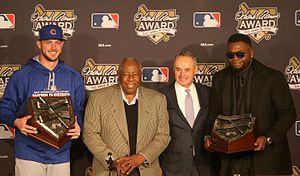
Le prix Hank Aaron est un prix qui récompense le meilleur joueur attaquant de chaque ligue de la Ligue majeure de baseball. En 1999 les vainqueurs étaient choisis par le nombre de coups sûrs, points produits et coups de circuit. Entre 2000 et 2002 les vainqueurs étaient choisis par les journalistes professionnels. Depuis 2003 les fans de la LMB vote sur le site officiel de la Ligue, ce qui compte pour 30 % des votes. L'autre 70 % des votes étant des journalistes.